Ulrich Mescheder

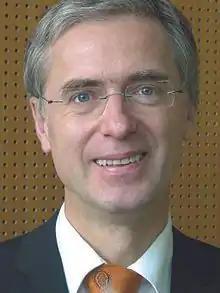
Ulrich Mescheder

Ulrich Mescheder is a German professor and university administrator. He heads the Central Research Institute and the Technology Laboratory for Micro- and Nanosystems and is Vice President for Research at Furtwangen University of Applied Sciences. His research specializations are microsystems technology and nanotechnology.